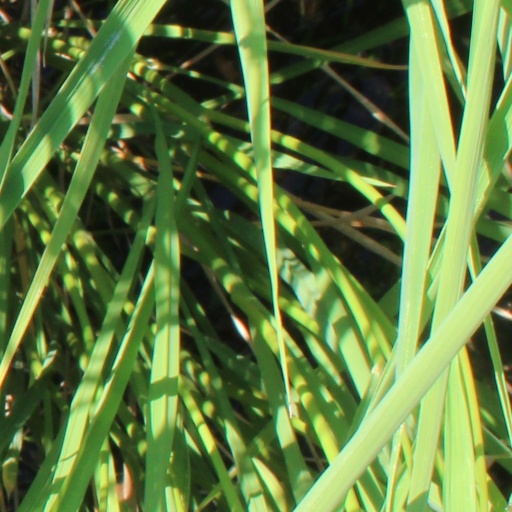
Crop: rice